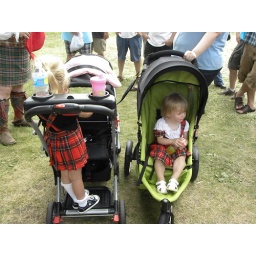
Fashon alert, two cute blond girls in the same kilt.